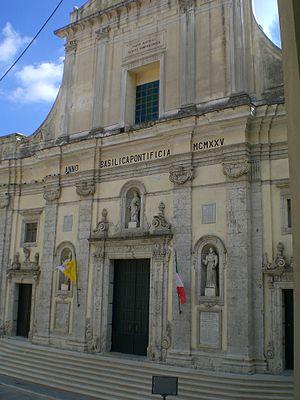
Cette liste recense les basiliques de la Campanie, Italie.
La Basilique Sainte-Marie de la Paix est le principal édifice religieux situé dans la ville de Campagna, province de Campanie en Italie du sud.